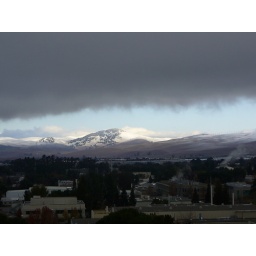
Snow in Livermore, from the roof of my office bldg